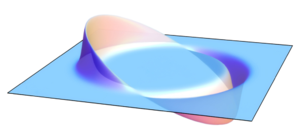
Overlyshastighed / Alcubierre-drev
Alcubierre drivets koncept, som viser de to rumtidsområder foran og bagved det centrale område.
Overlyshastighed er hastighed højere end lysets hastighed i vakuum – f.eks. subatomare partikler eller information.